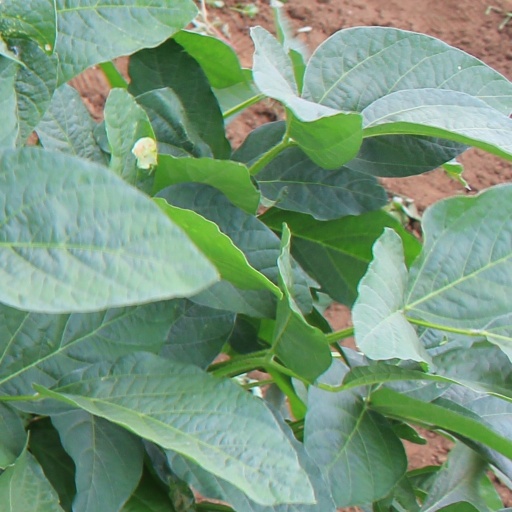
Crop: soybean